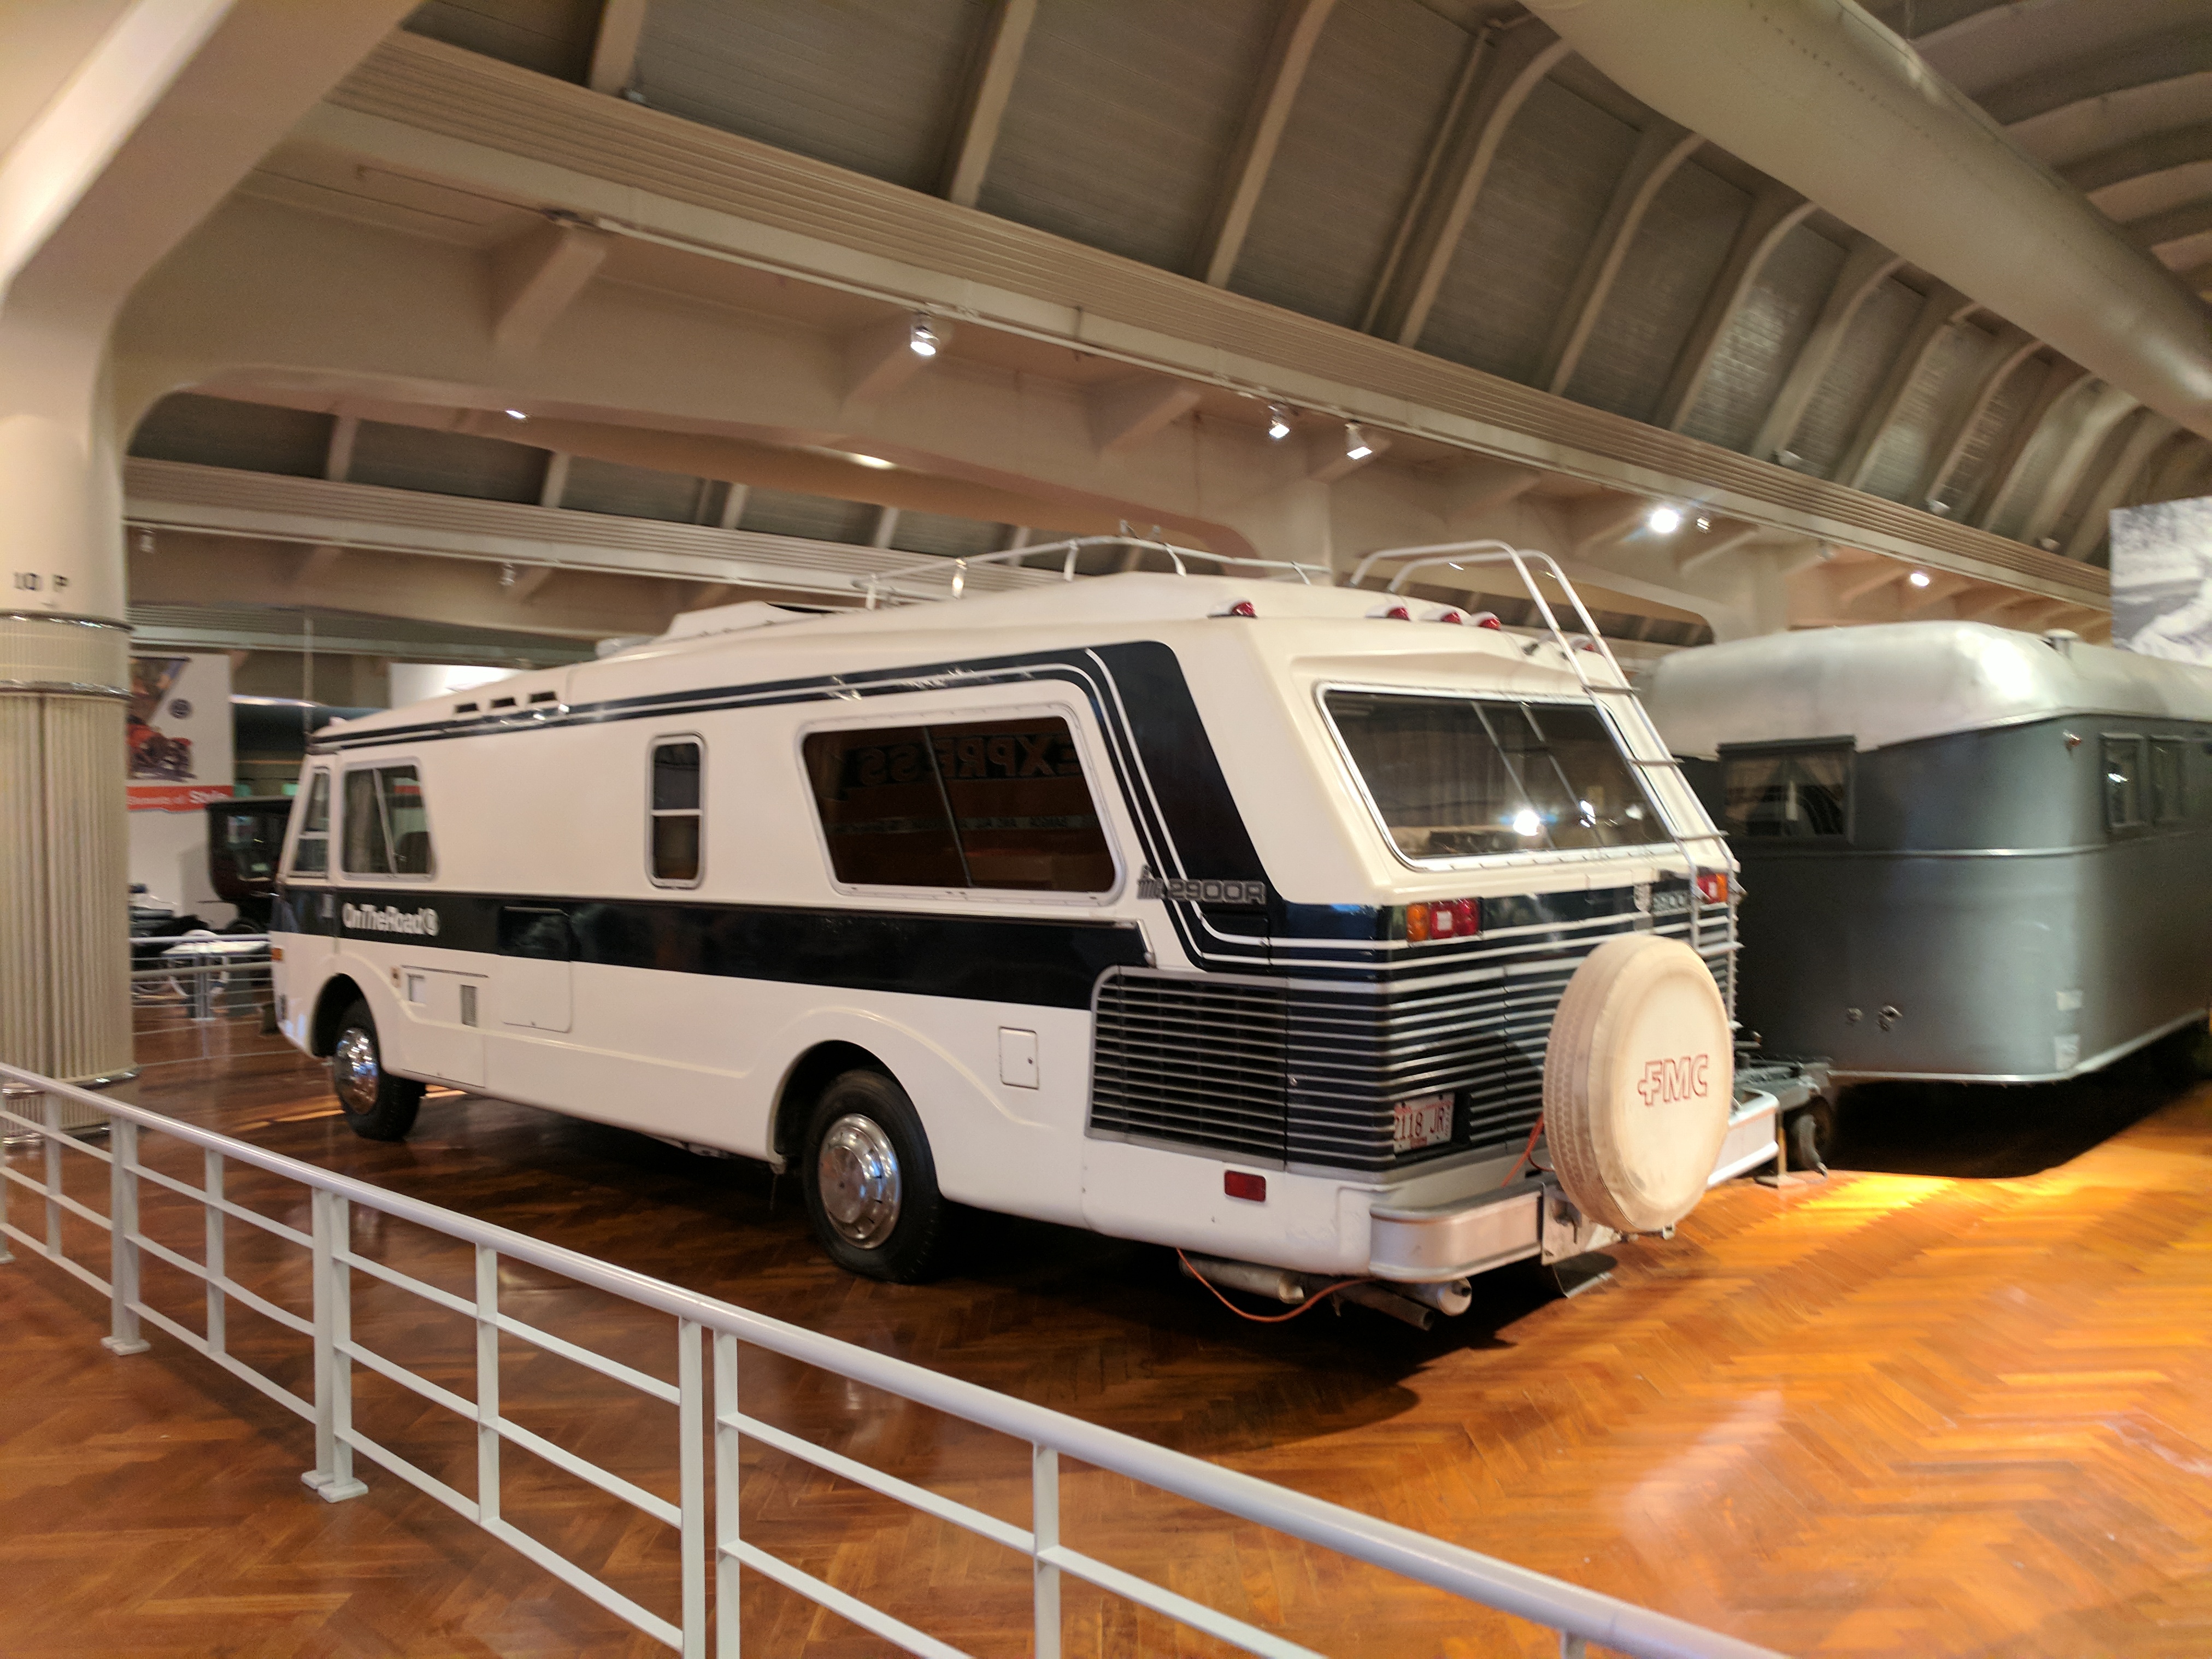
ford, museum, car, cars, auto, automobile, automobiles, machine, machines, truck, trucks, motor vehicle, rv, transport, vehicle, mode of transport, commercial vehicle, automotive design, travel trailer, room, architecture, automotive wheel system, automotive exterior, floor, trailer, auto part, wheel, metal, building